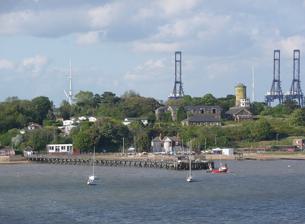
Building: Shotley Pier
Country: United Kingdom
Year built: 1894
51°57′14″N 1°16′02″E / 51.95389°N 1.26722°E / 51.95389; 1.26722 Shotley pier with HMS Ganges and the cranes of Felixtowe port behind it Pier in 2017 Shotley Pier is a disused 540 feet (160 m) long railway pier in Shotley Gate , Shotley , Suffolk. Built in 1894 by Frederick Hervey, 3rd Marquess of Bristol the structure was used to service a ferry across the River Stour to Harwich , Essex.  The ferry carried mail and coal as well as munitions and sailors for the nearby HMS Ganges Royal Navy establishment.  During the First World War the structure was used to unload German prisoners of war captured at sea and after the war to moor captured German submarines.  The pier was later used by fishermen but has been derelict since the late 1980s.  In 2018 the pier was purchased by the Shotley Heritage Community Charitable Benefit Society who have since restored the first 30 metres (98 ft) of the structure. Use Shotley Pier was constructed by Frederick Hervey, 3rd Marquess of Bristol in 1894. It was a railway pier, used by the Great Eastern Railway for a ferry connection between Shotley , Suffolk, and Harwich , Essex, across the mouth of the River Stour . Its main cargo was mail and coal as well as munitions and sailors associated with nearby Royal Navy facilities such as the training establishment HMS Ganges in Shotley. At low water the river is about 0.5 miles (0.80 km) at this point, mudflats extend around 200 yards (180 m) offshore. The timber pier extends 540 feet (160 m) offshore to a point where the water is 8 feet (2.4 m). The pier measures 10 feet (3.0 m) wide and has a 40 feet (12 m) wide platform at the end.  By 2018 two fishermen's huts were located on the end platform. A second pier to the east is shorter with a transverse arm at its end. The former HMS Caroline moored off Shotley Pier, 1906 In the early years of the 20th century the training ship HMS Ganges II (the former armoured frigate HMS Agincourt ) was anchored off the pier. She was replaced by others Ganges : the former armoured frigate Minotaur and the former sloop Caroline ), serving until the 1920s. During the First World War Shotley Pier was used to land prisoners taken by British Q-ships . After the war more than 300 captured German U-boats (submarines) were kept in the Stour, some of which were moored to the pier. In 1937 Shotley Pier appeared in Arthur Ransome 's We Didn't Mean to Go to Sea , part of the Swallows and Amazons series , where the children use it as an anchorage. Small boat moorings are present just upstream of the pier. On 24 November 1985 a 16 feet (4.9 m) long angling boat was towed to the pier by an inshore lifeboat, having been spotted drifting in the water. On 8 August 2020 an abandoned fibreglass boat was wrecked on the pier. Restoration Pier fundraising banners, 2017 Pier under renovation, 2021 Shotley Pier was purchased by the East Anglian Group in 2012.  It was put up for sale by the group in July 2014 with an asking price of £195,000.  The pier was described as being in "quite a state" but had planning permission for two food kiosks. In February 2018 the pier was purchased by the Shotley Heritage Community Charitable Benefit Society for £98,000.  By this point the pier had been derelict for around 30 years. The society planned to restore the pier, though their initial planning application was rejected by Babergh District Council in August 2018.  A revised proposal was submitted, with toilets and café structures that were said to be more Victorian in appearance. The society asked for sponsors to purchase individual deck planks to help fund the restoration. These cost £100 each and, when installed, included a plaque with the sponsor's name on it. Additional funding came from the Coastal Revival Fund and European Union Rural Development Fund.  The initial stage of restoration, of the first 30 metres (98 ft) of the pier, was completed in 2020. References